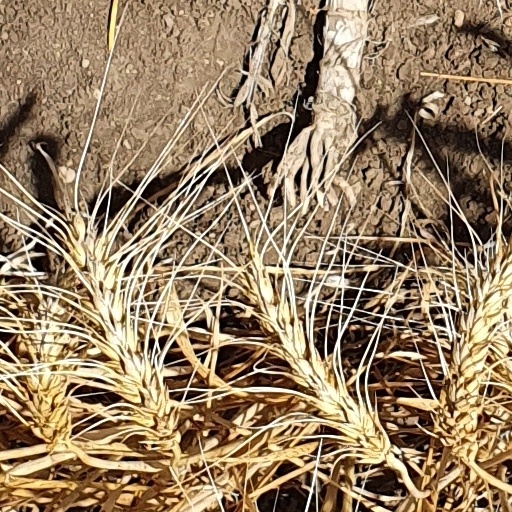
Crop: wheat